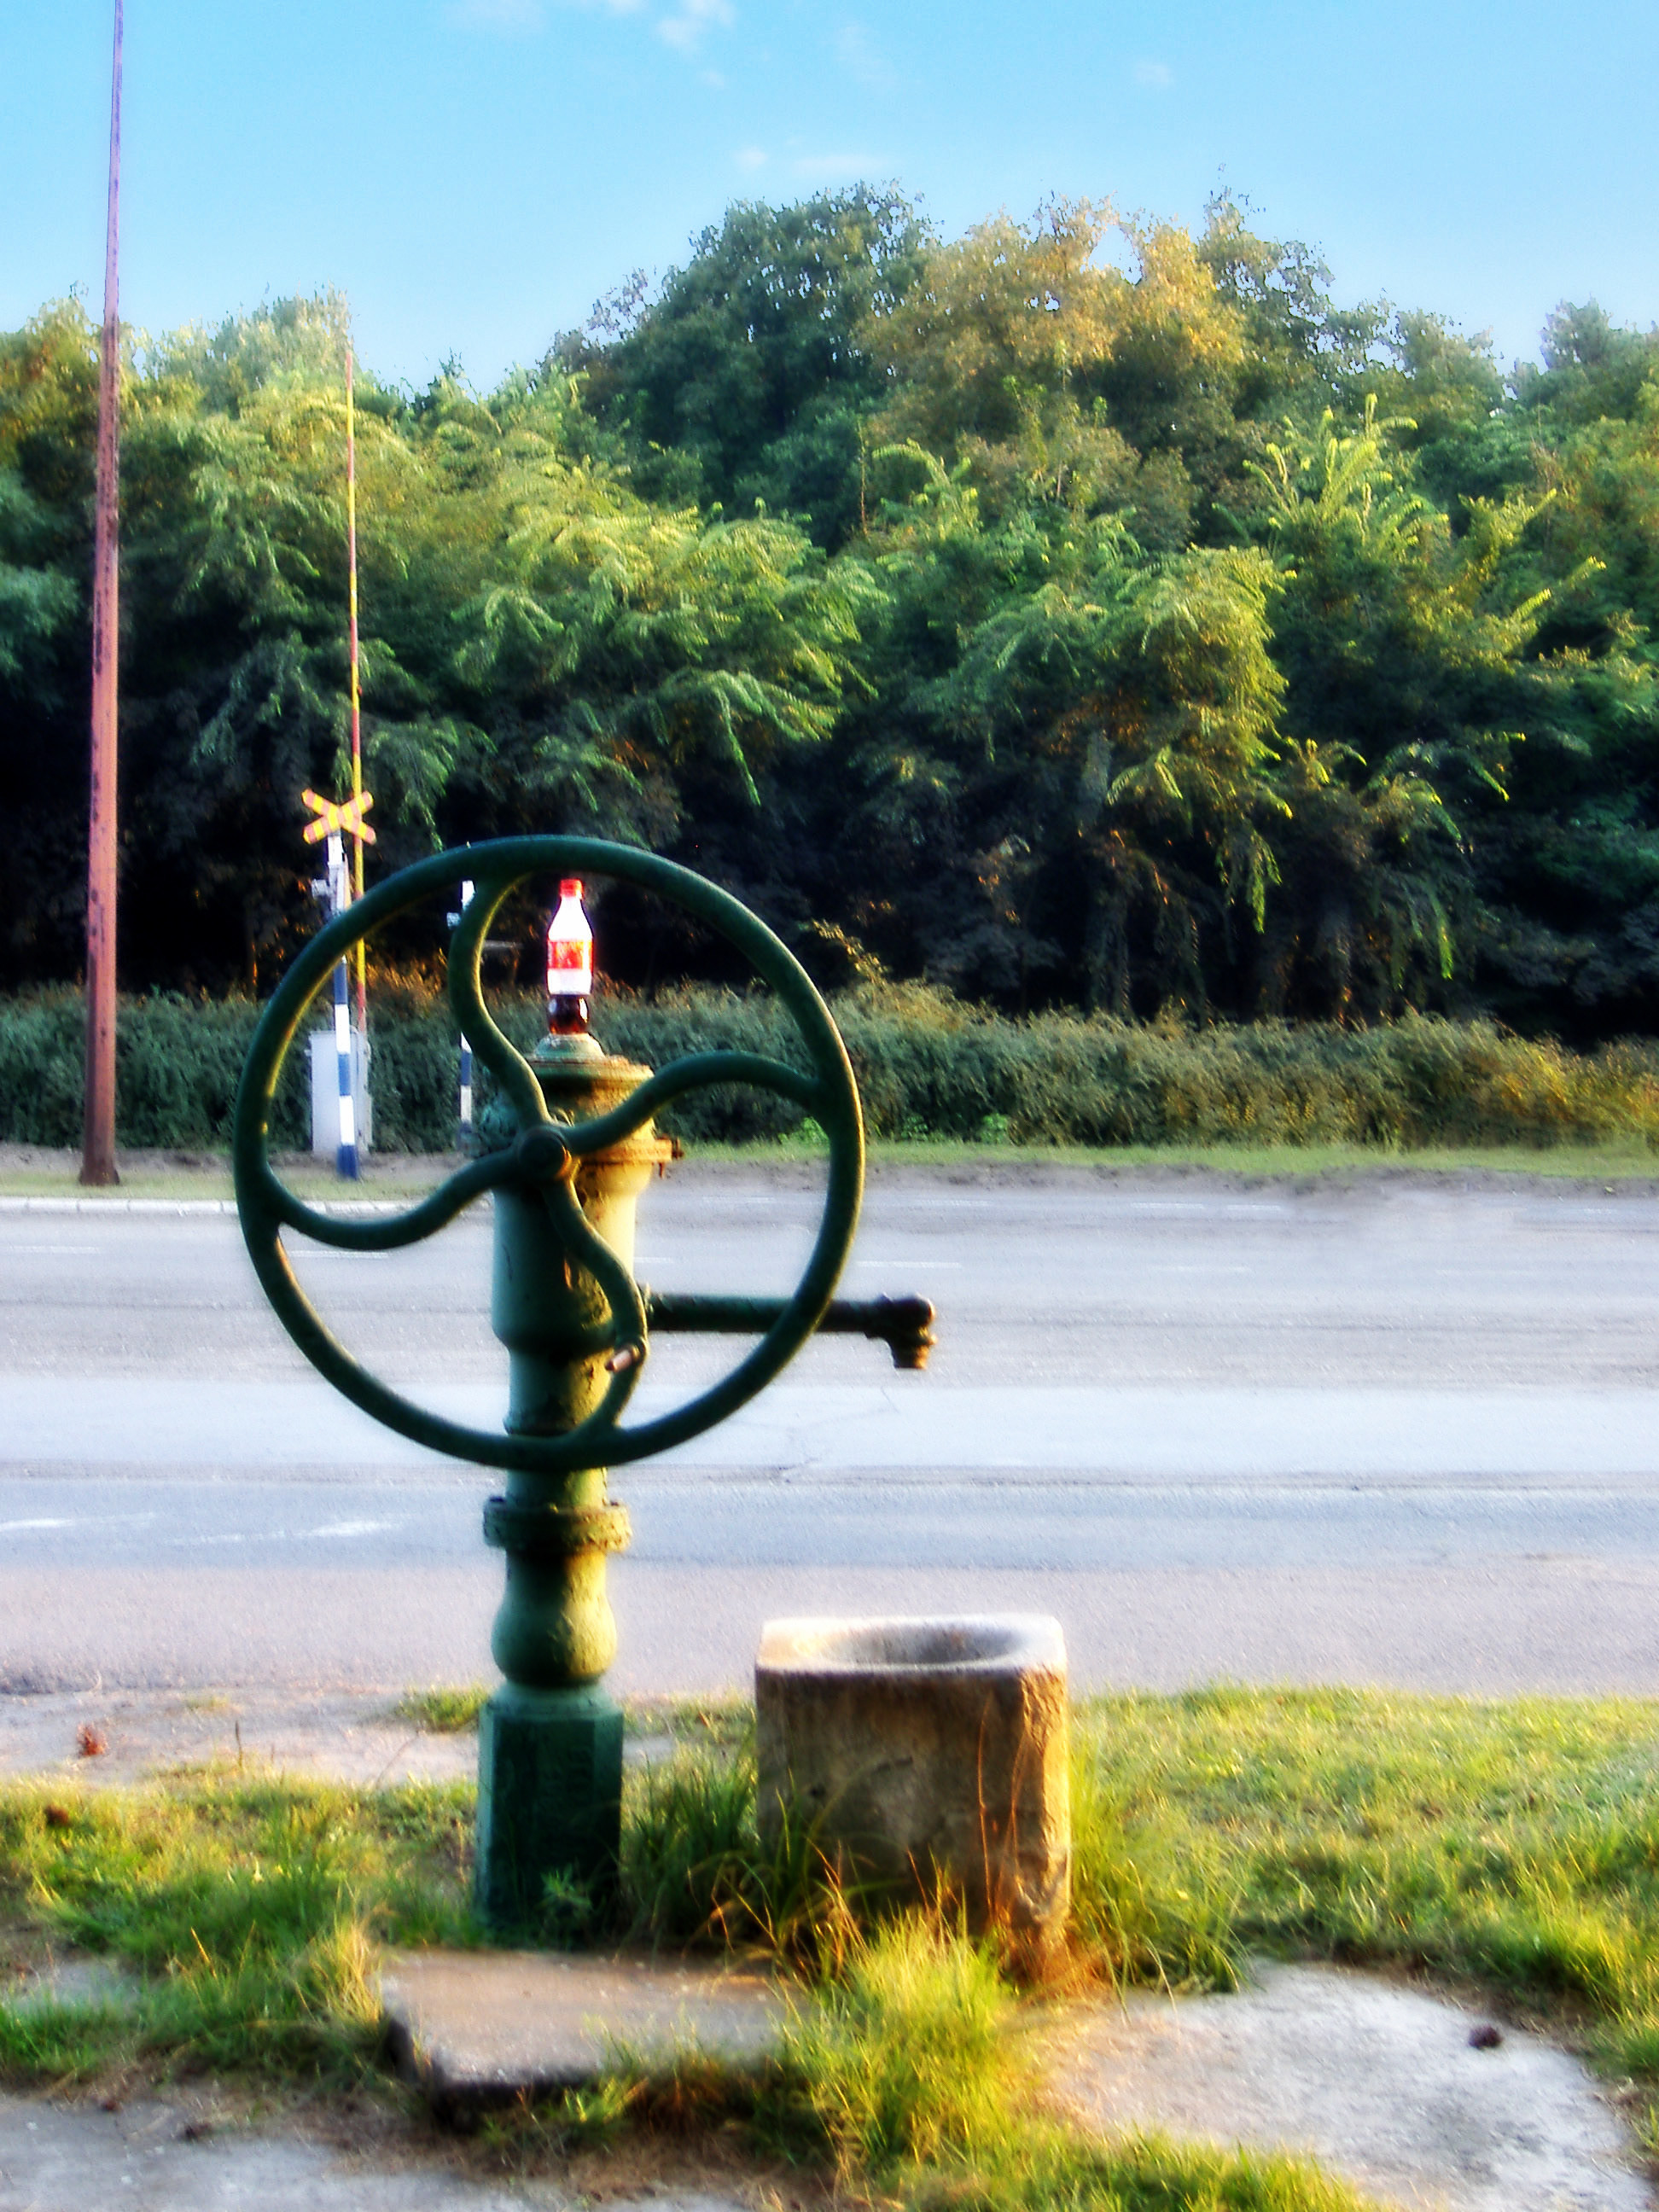
vintage, water, iron, manual, pump, green, summer, vacation, retro, classic, yellow, reflection, tree, water resources, plant, grass, landscape, river, water feature